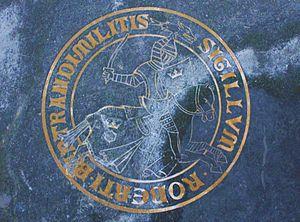
Pierre tombale avec le sceau de Robert VIII Bertrand de Bricquebec dans le chœur de l'église Saint-Sauveur de Beaumont-en-Auge (Calvados)
La famille Bertran est une famille de la noblesse normande.
Robert VIII Bertrand de Bricquebec, ou plus simplement Robert Bertrand, baron de Bricquebec, vicomte de Roncheville, est un seigneur normand du début du XIVᵉ siècle. Il fut à la fois homme d'État, diplomate et militaire et servit notamment sous Philippe V le Long, Charles IV le Bel et Philippe VI de Valois. Il a été élevé à la dignité de maréchal de France en 1325.